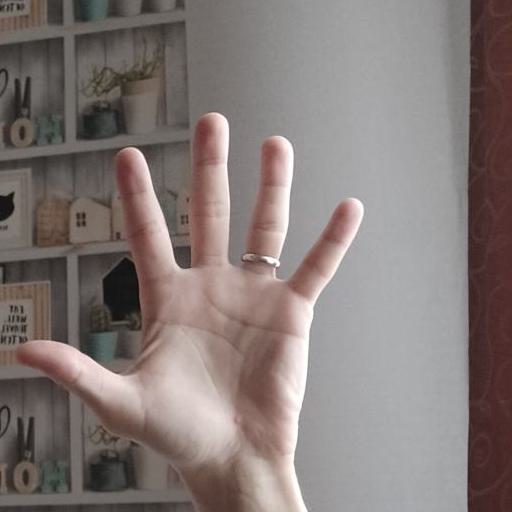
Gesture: palm